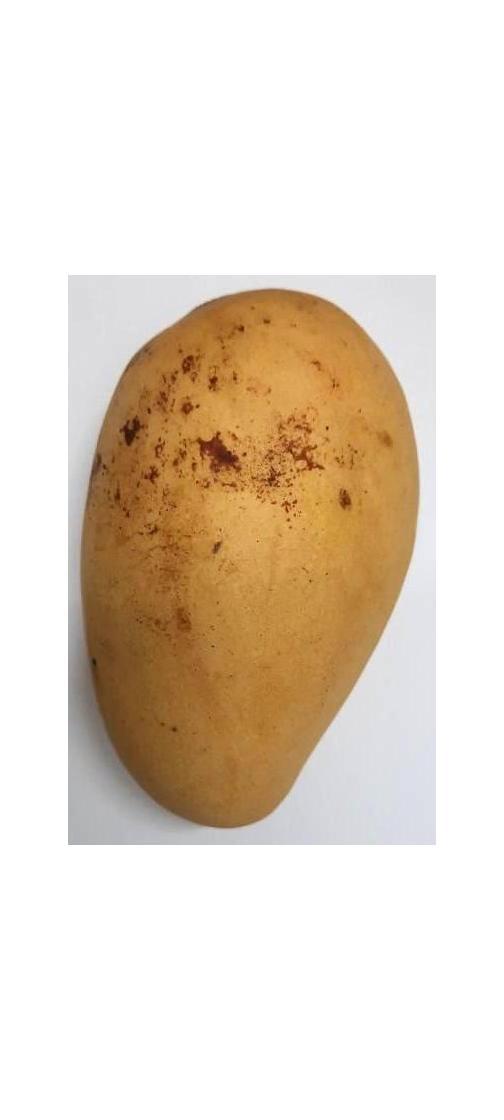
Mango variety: Katimon